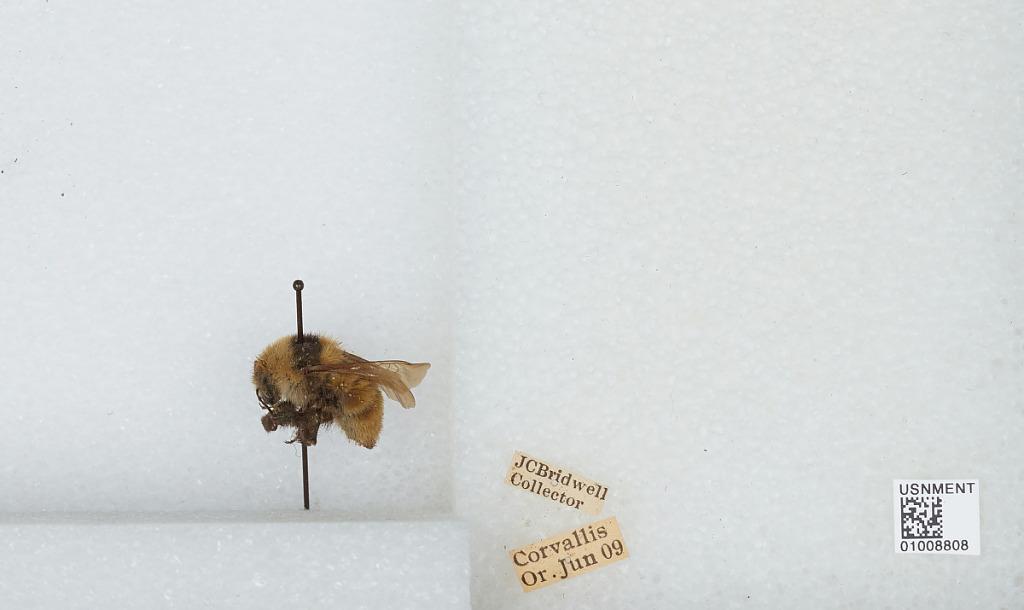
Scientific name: Bombus (Subterraneobombus) appositus Cresson
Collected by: J. Bridwell
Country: United States
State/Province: Oregon
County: Benton
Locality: Corvallis
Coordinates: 44.5667, -123.283